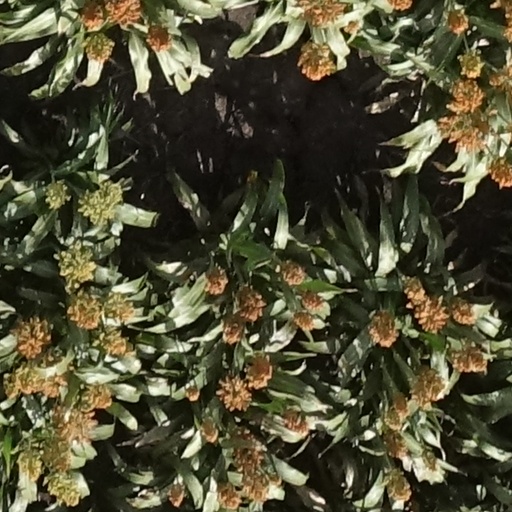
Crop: sorghum